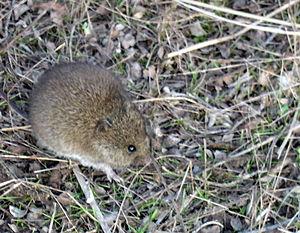
Reithrodontomys megalotis, la Souris occidentale des moissons ou Souris des moissons occidentale, est une espèce de rongeurs de la famille des Cricétidés vivant en Amérique du Nord.